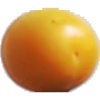
Label: cherry_wax_yellow